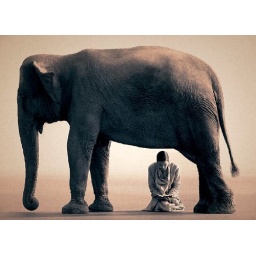
girl under elephant